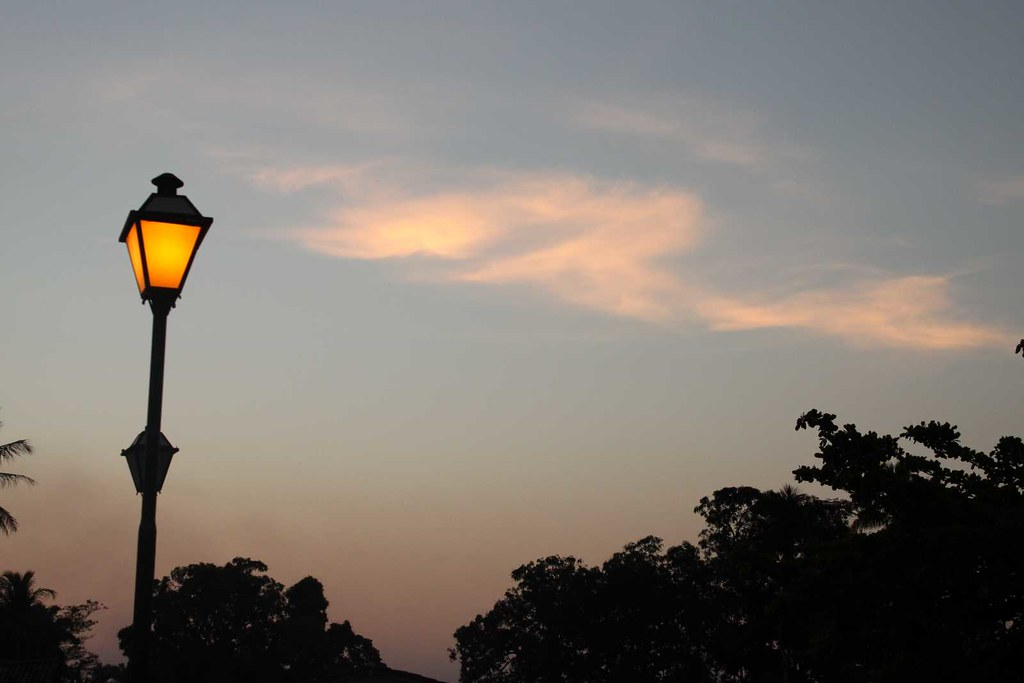
Fire: no
Smoke: no